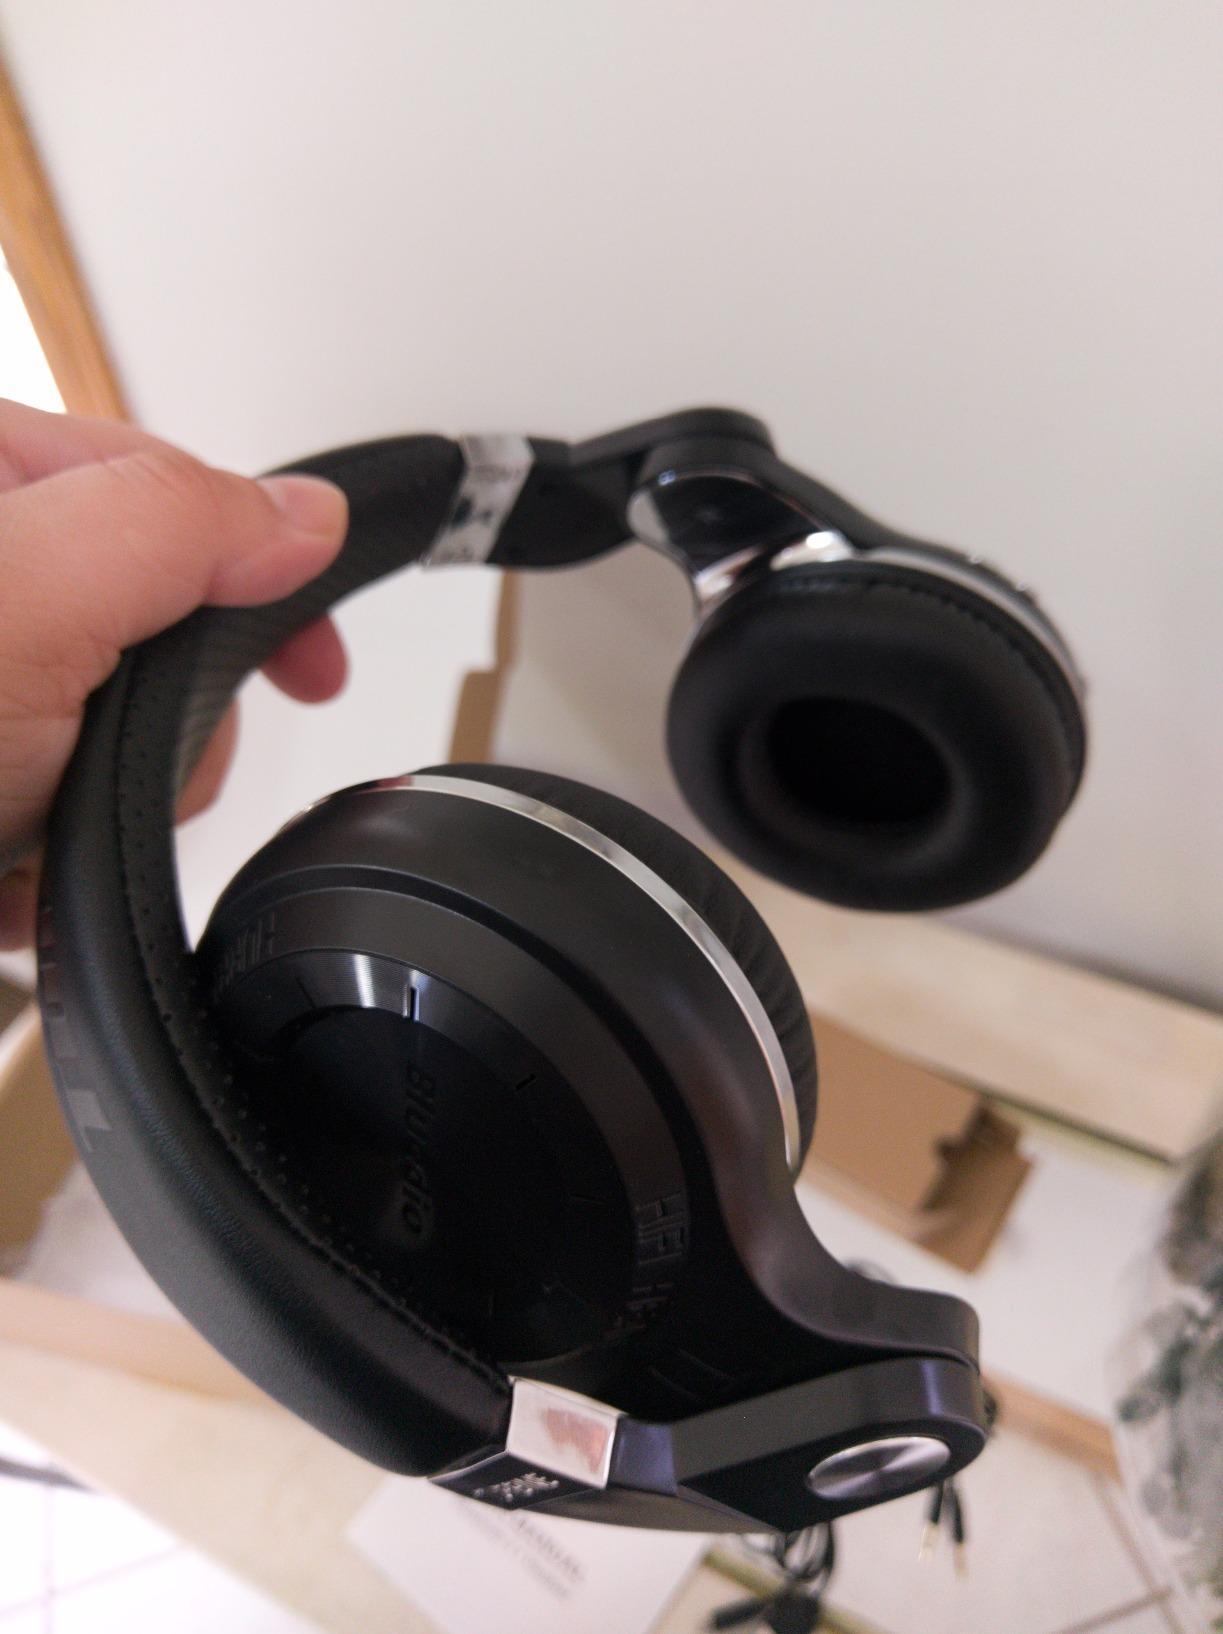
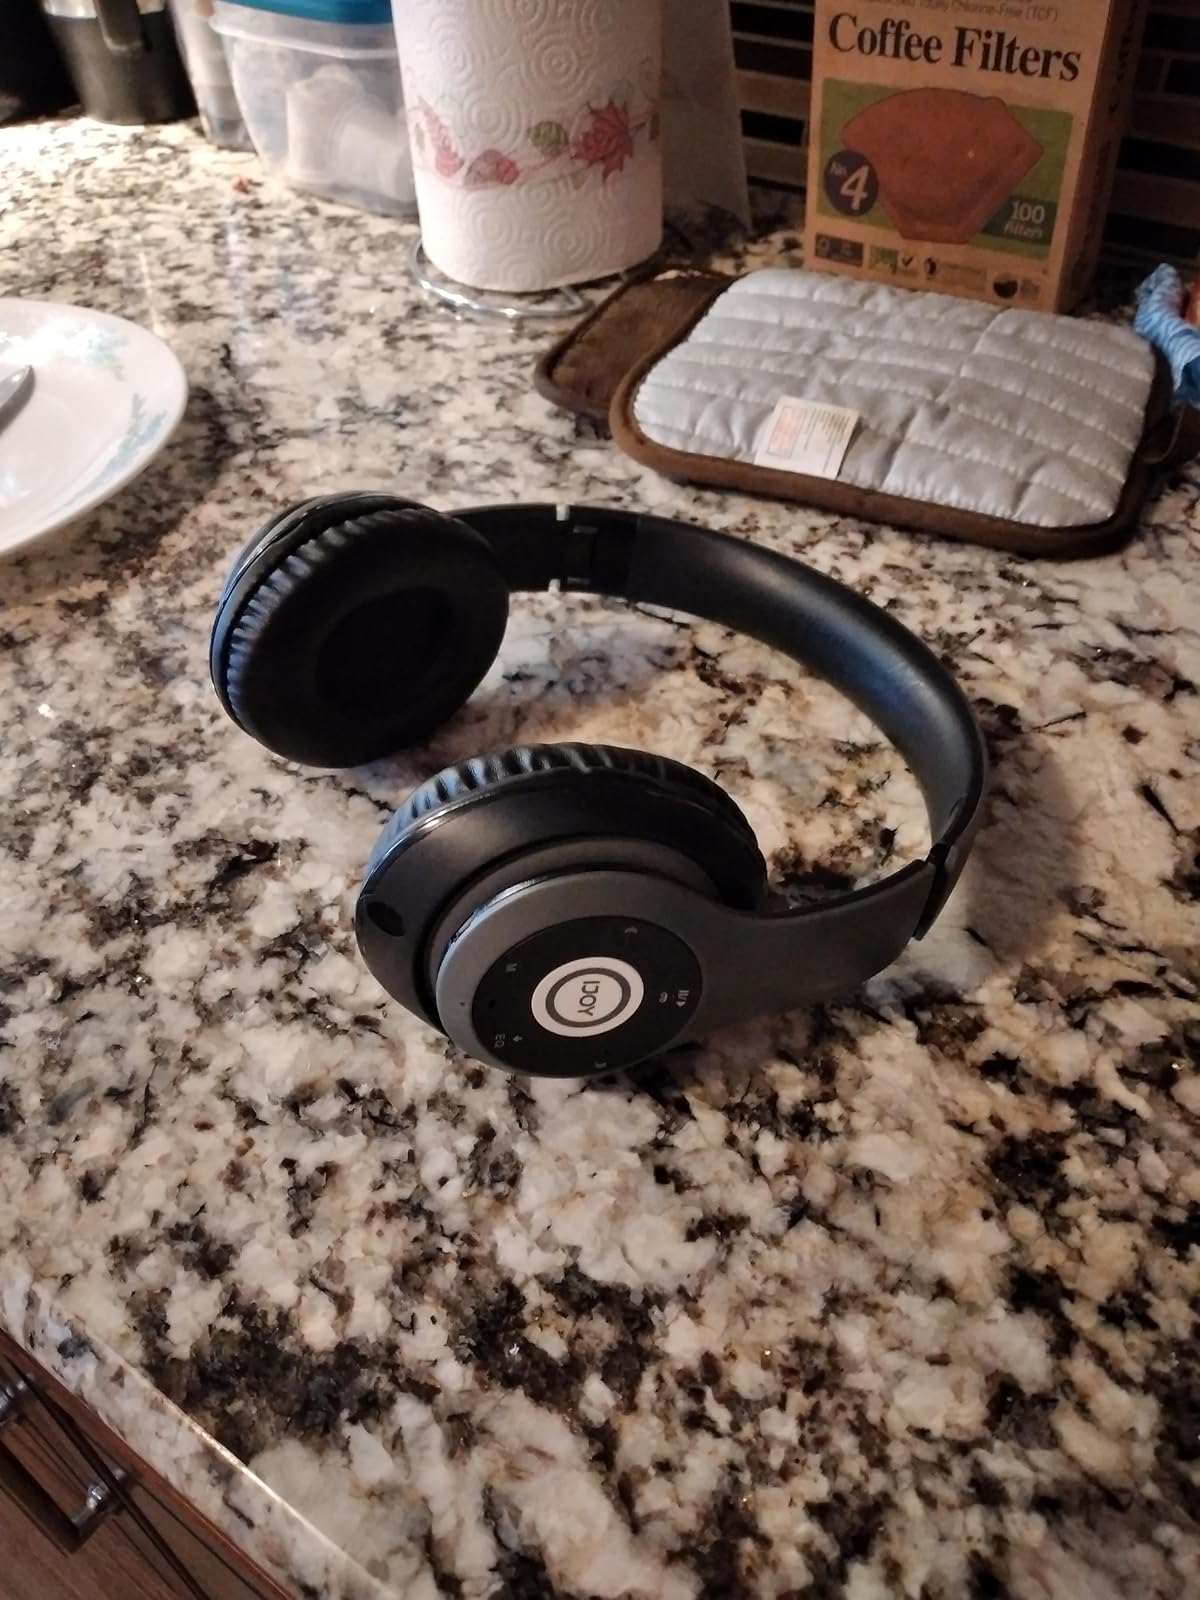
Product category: headphones
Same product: no